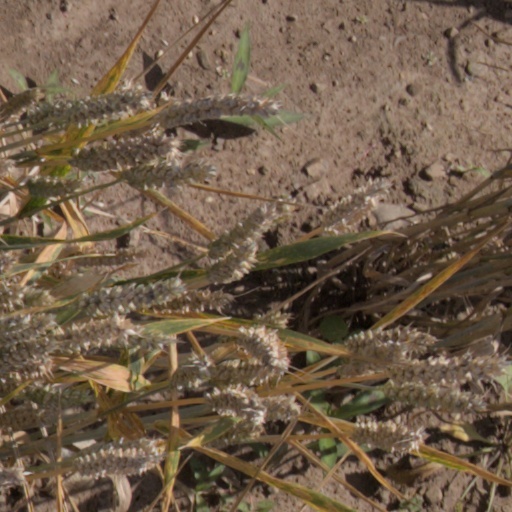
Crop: wheat